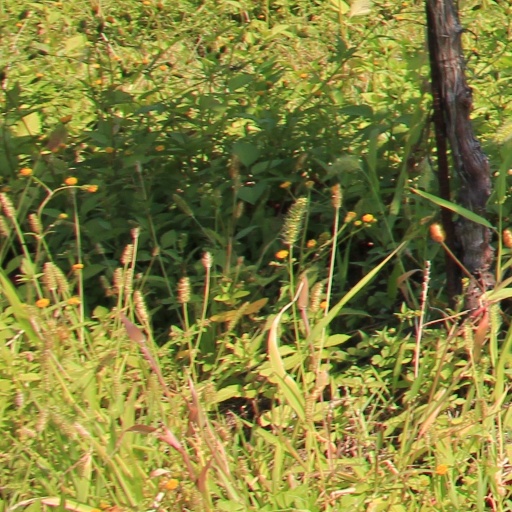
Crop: grape